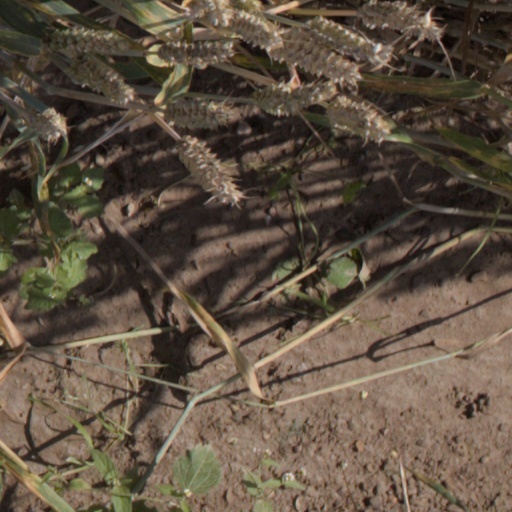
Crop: wheat